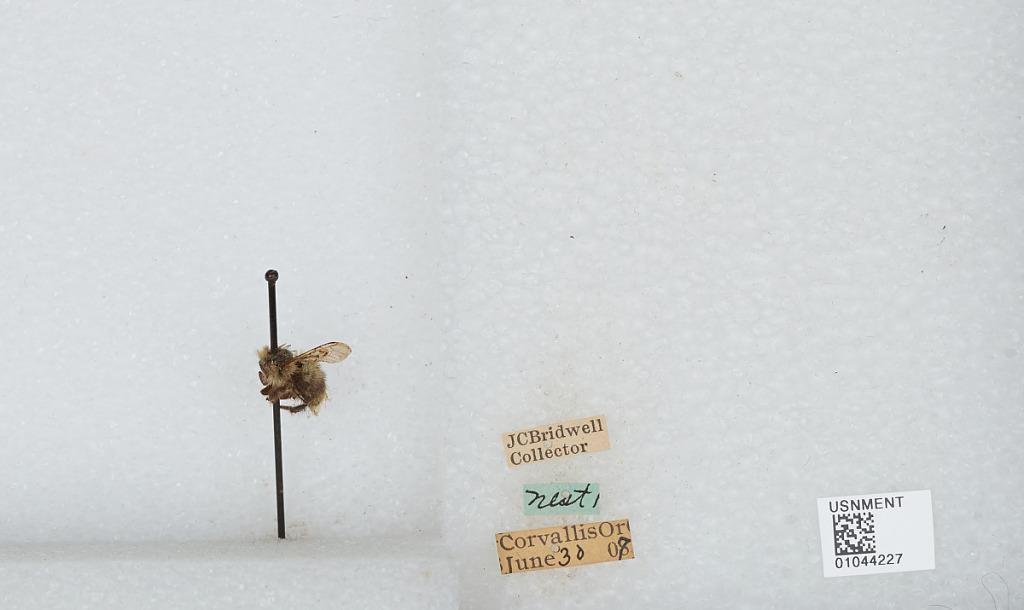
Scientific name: Bombus sp.
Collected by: J. Bridwell
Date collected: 1907-6-30
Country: United States
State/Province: Oregon
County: Benton
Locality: Corvallis
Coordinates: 44.57, -123.28